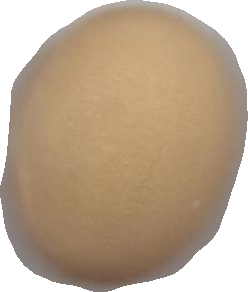
Variety: Dega